Tyler E. Stovall

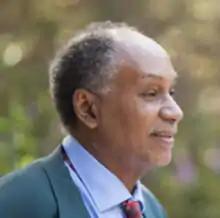

Tyler Edward Stovall (April 9, 1954 – December 11, 2021) was an American academic and historian. He served as president of the American Historical Association in 2017.